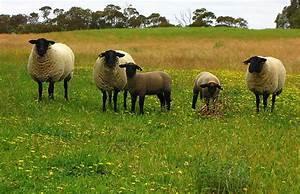
sheep